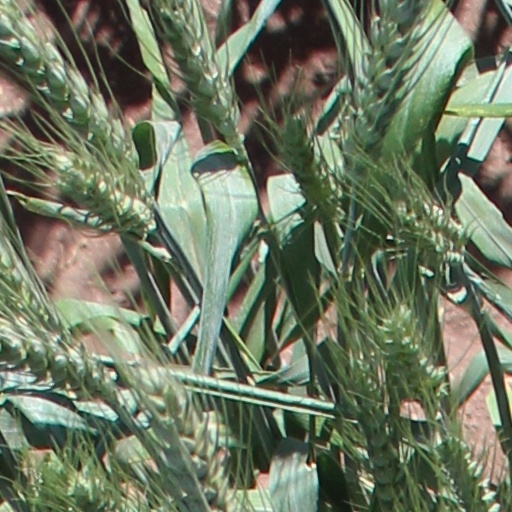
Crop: wheat